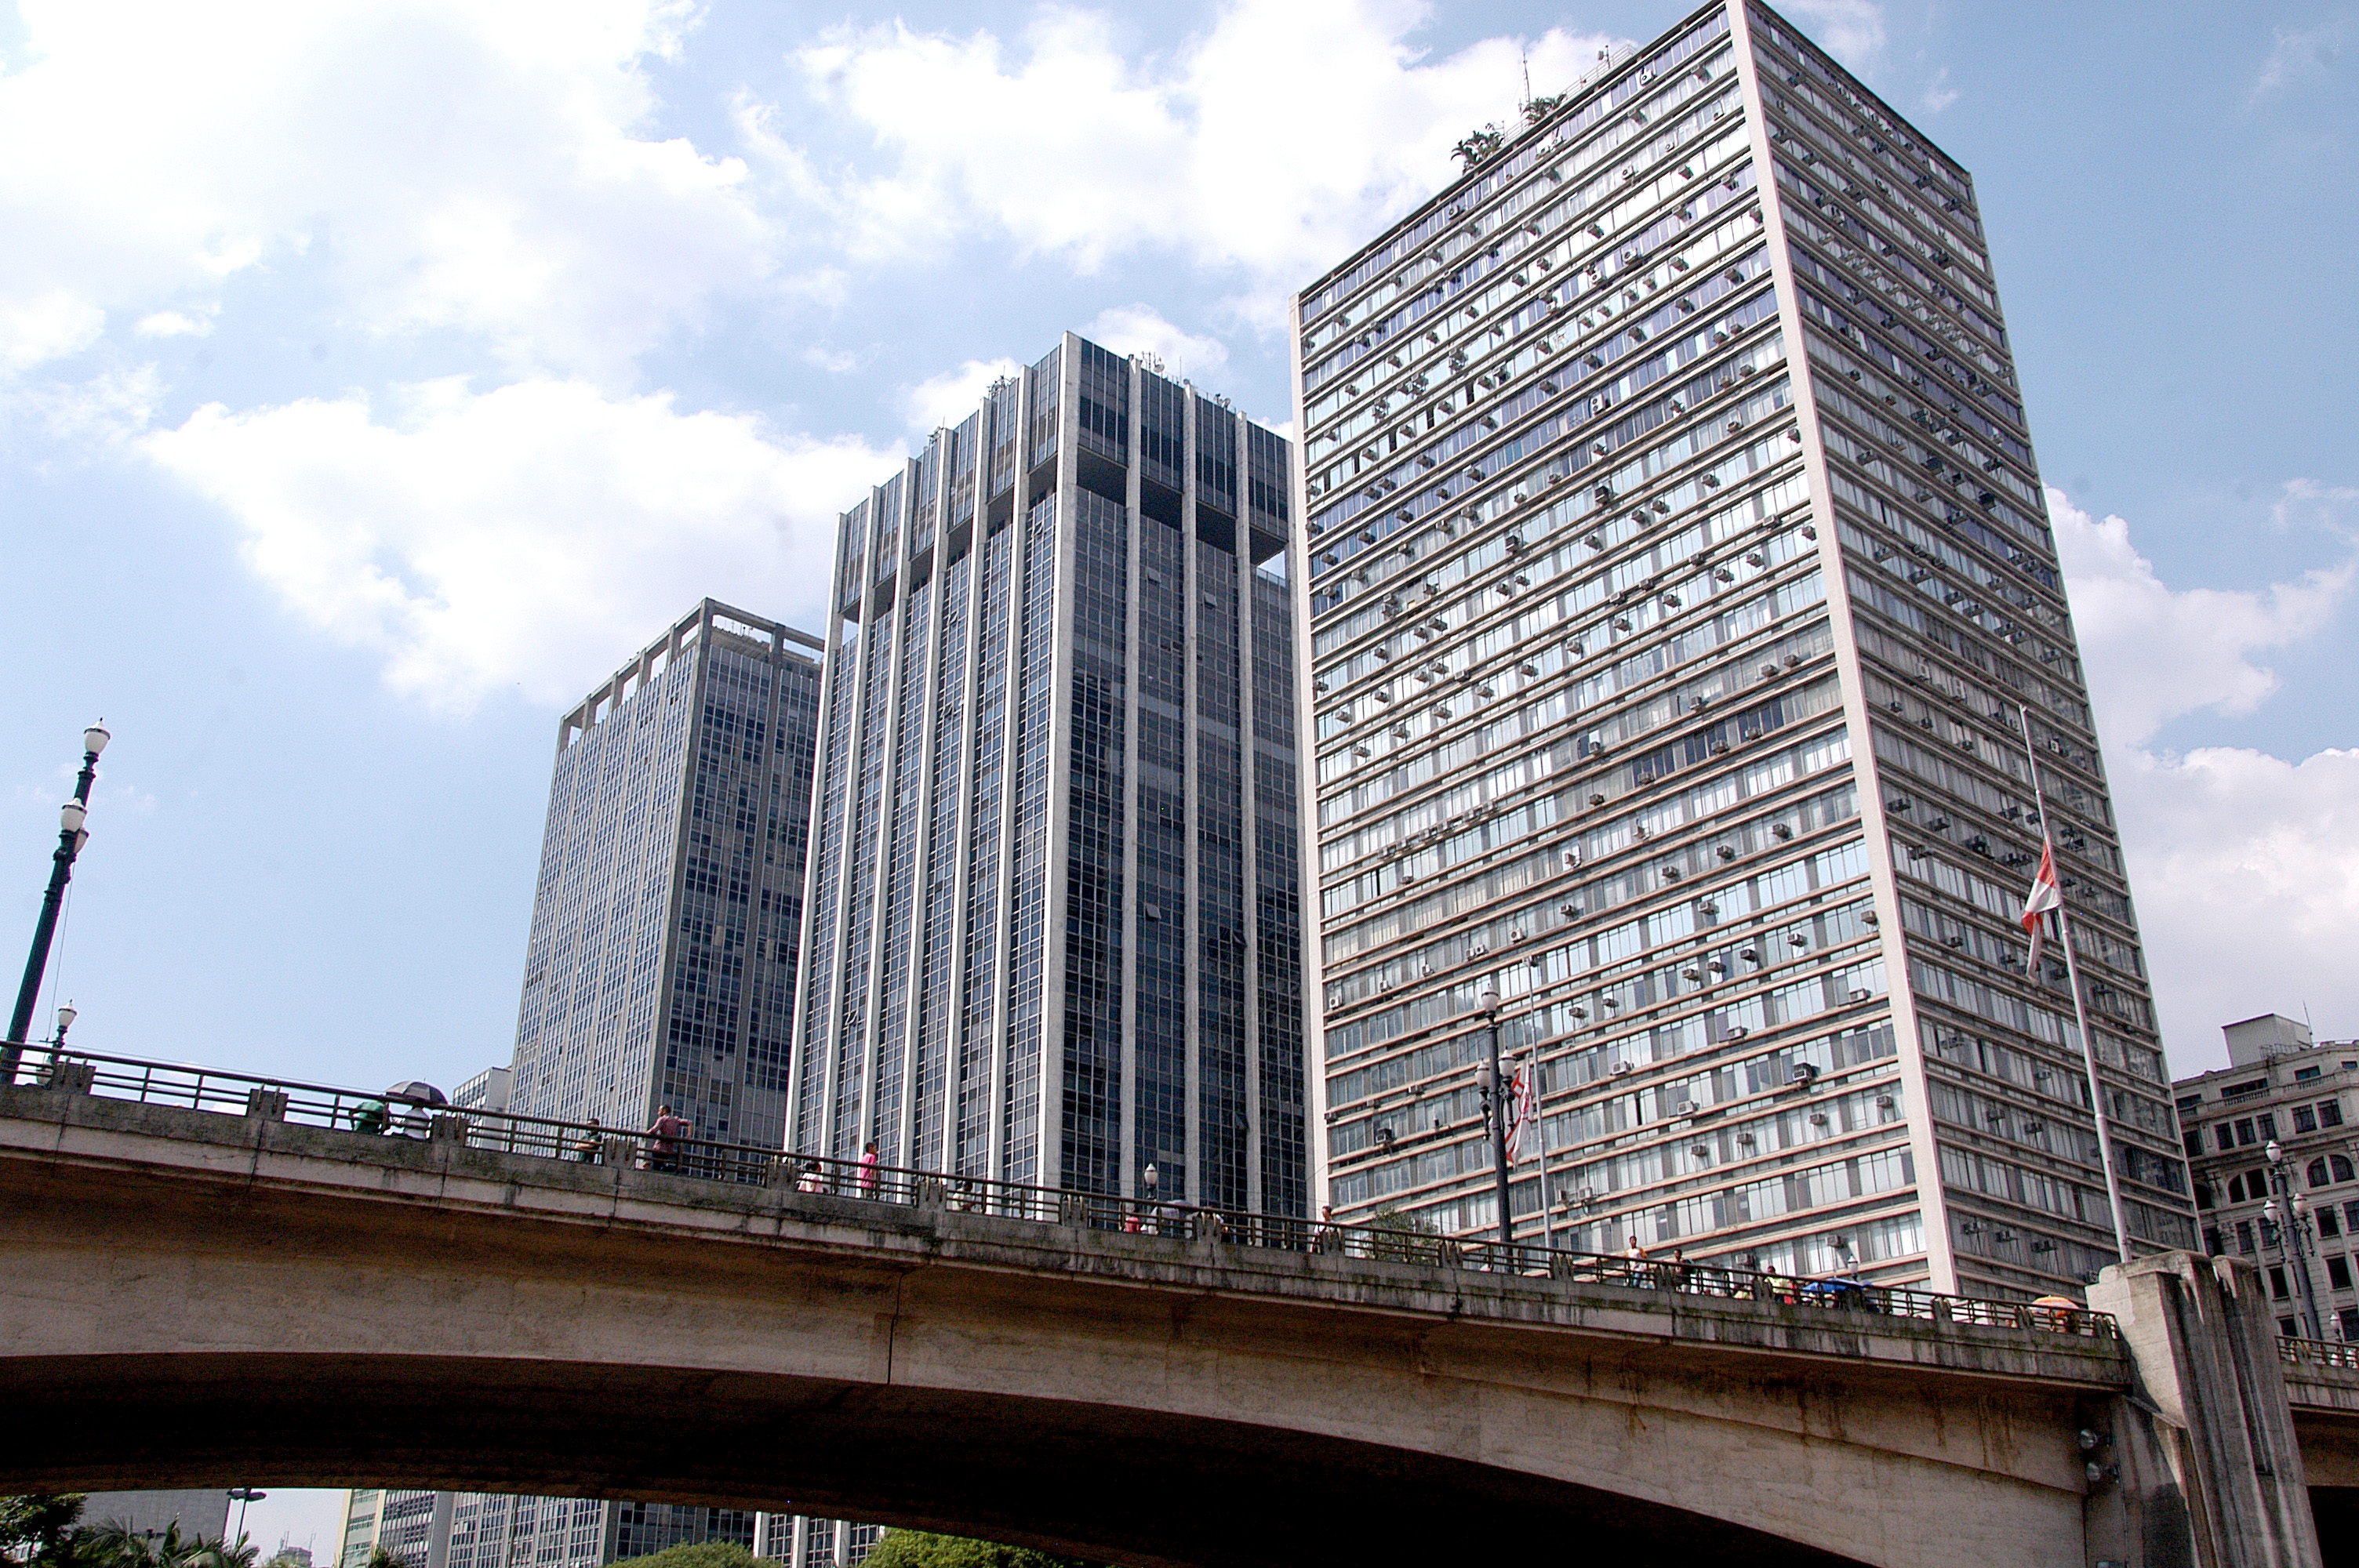
architecture, skyline, city, skyscraper, cityscape, downtown, tower, landmark, facade, tower block, metropolis, condominium, neighbourhood, sao paulo, old center, urban area, residential area, anhangaba, human settlement, metropolitan area, tea viaduct